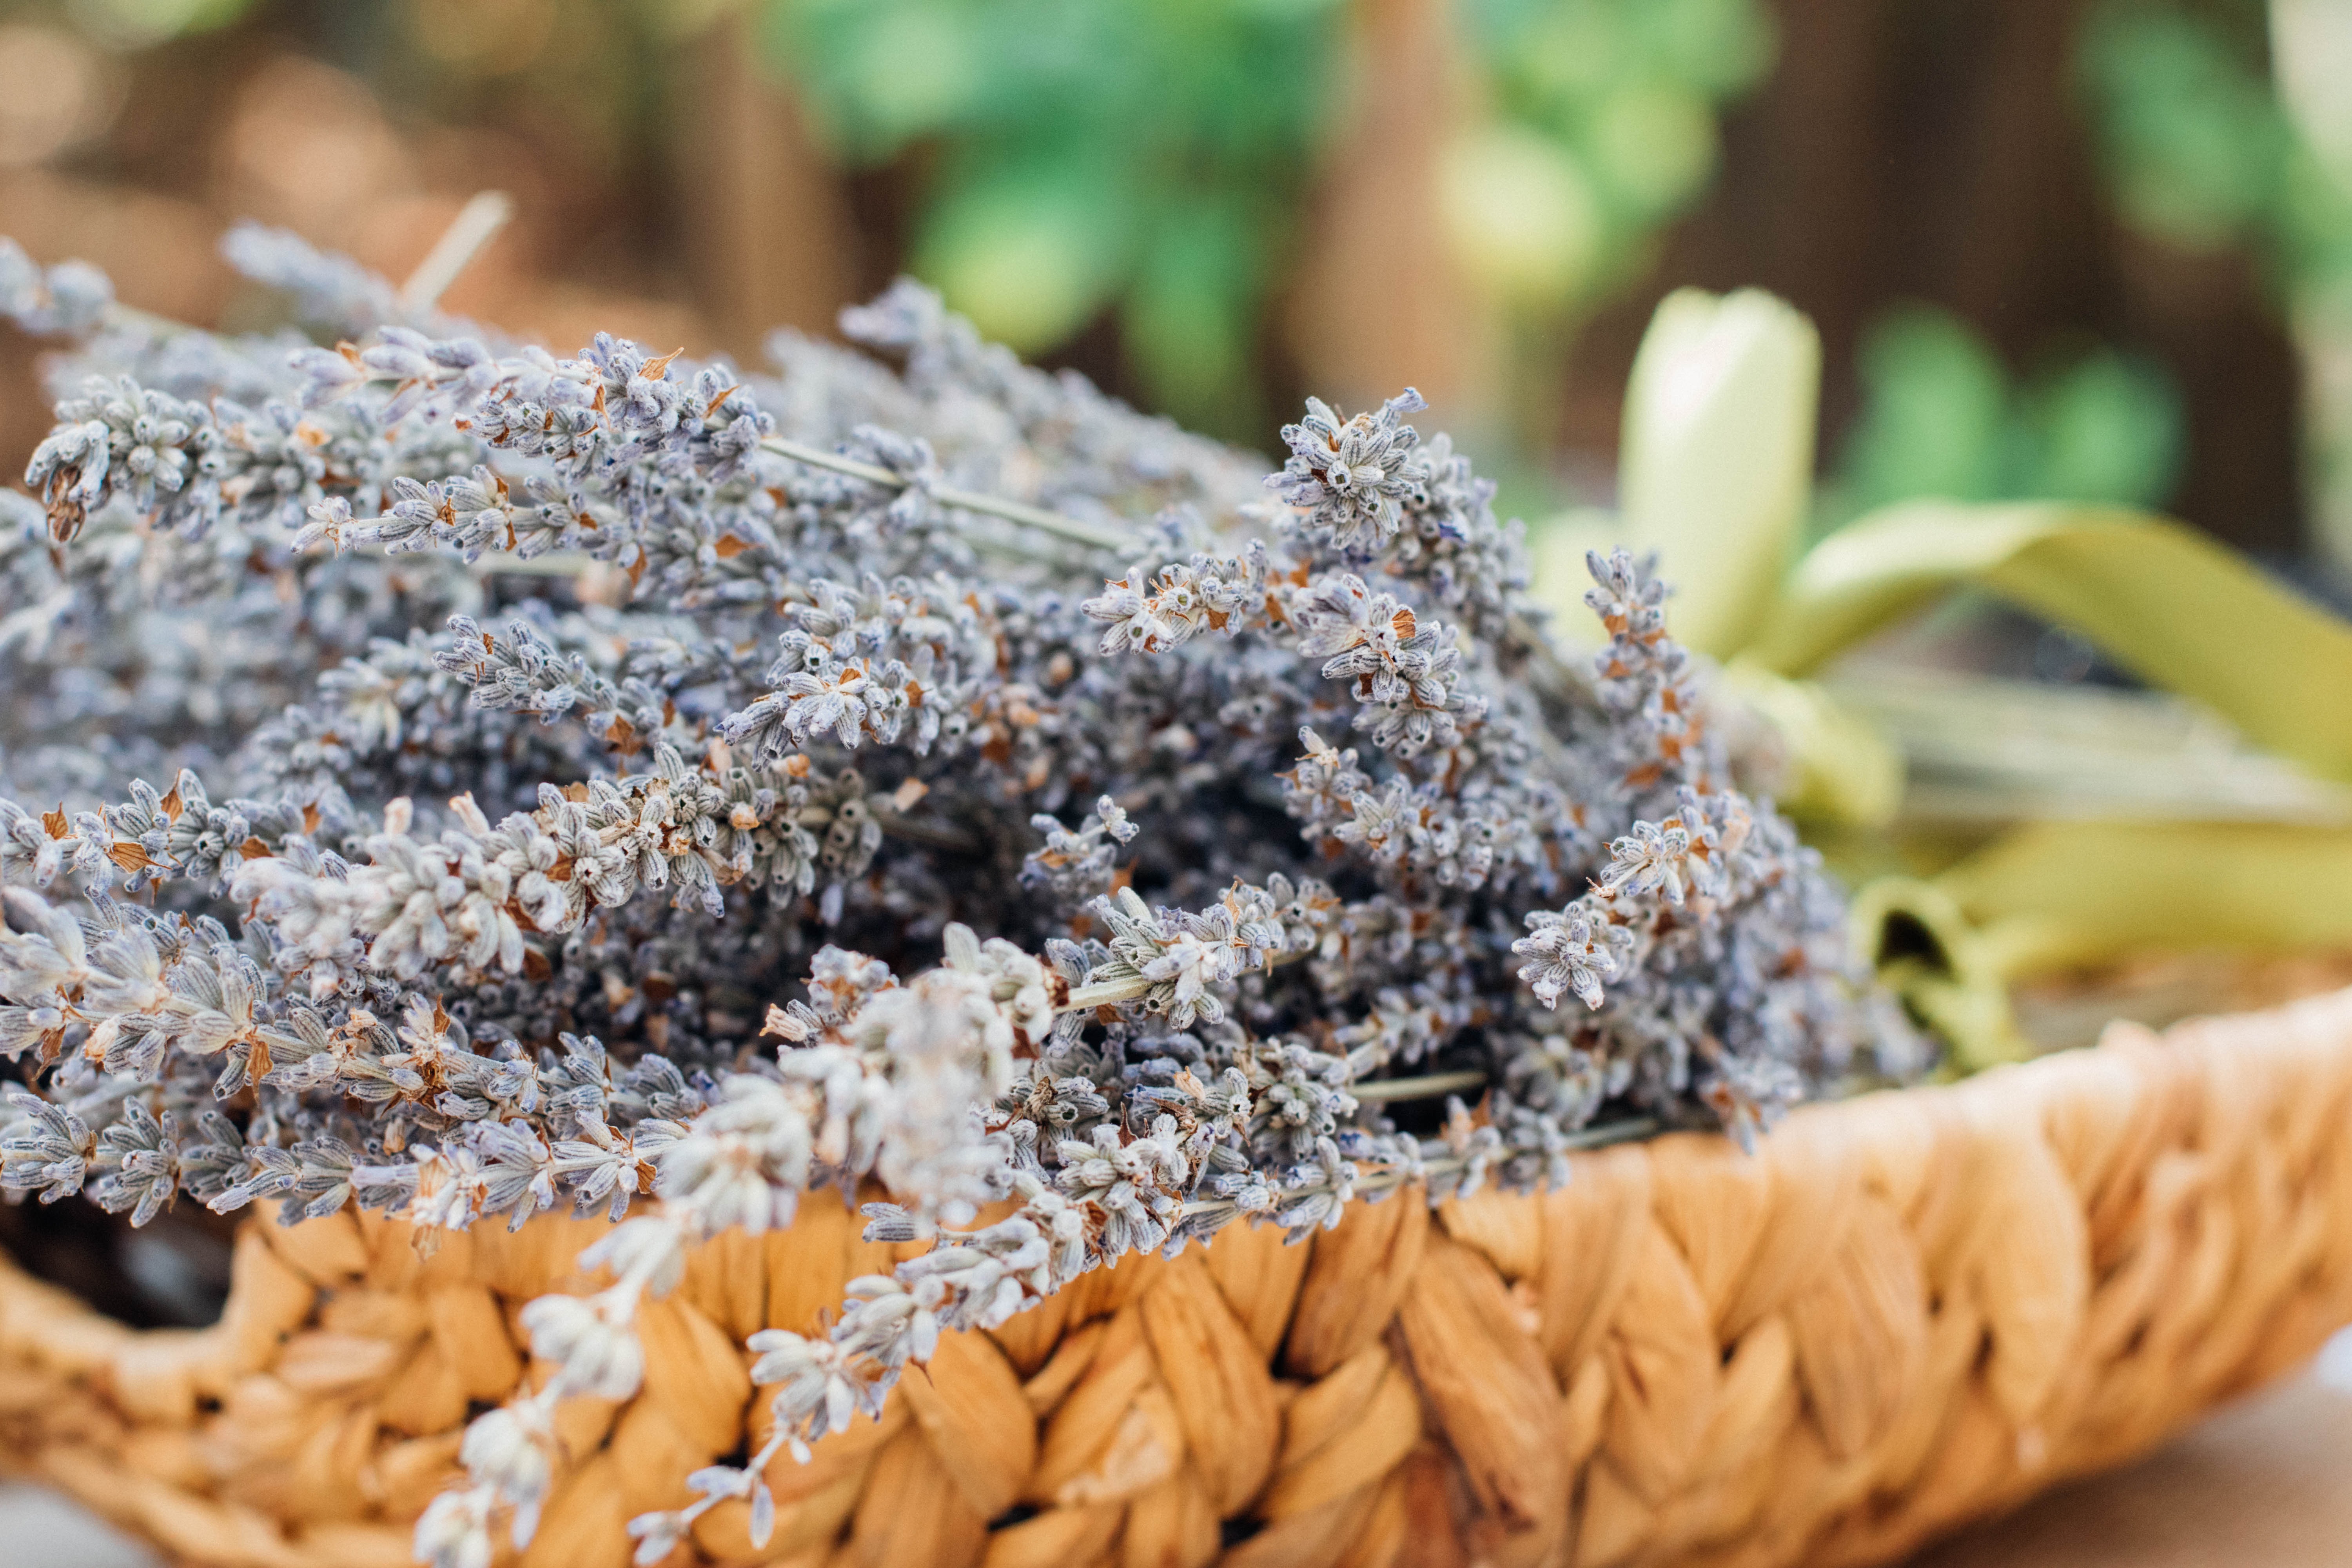
flower, floral, dish, food, herb, produce, crop, agriculture, basket, cuisine, lavender, grass family